Dardanelle pontoon bridge

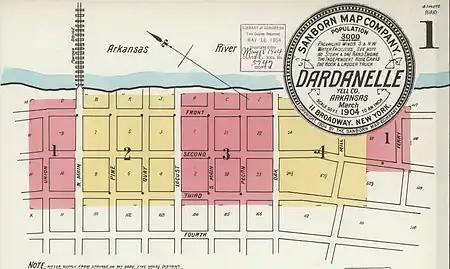
The historic Dardanelle pontoon bridge was reached via Main Street in Dardanelle. Today, the old Main Street is Harrison Street, southeast of Union Street where today's Hwy 7 bridge crosses the Arkansas River. The 1929 bridge that replaced the pontoon bridge was just upstream of the modern bridge. The pontoon bridge crossing was downstream of both.

Held in place with wire cable running to towers running across the river upstream of it, the bridge rose and fell with the river. Near the center, over the main channel of the river—that part of the river that had flowing water when average flows occurred—was the "draw," a moveable section that was swung out, like a gate, to provide passage for steamboats and, at times, heavy masses of driftwood. The entire bridge was flexible and any of the sections could be removed. Removal was frequently a necessity. During high flow and flood periods, the entire structure could be disconnected, swung out, and anchored along the river banks. There were five anchor piers across the river about 100 yards upstream of the bridge and were built in the shape of a pyramid, with a sharp edge turned to the current, and heavily ballasted with rock. The tallest rose nearly 30 feet above the average water level. The bridge was connected to the piers by steel cables, each pier anchoring several bridge sections. A small stern-wheel steamboat was kept in commission to handle the structure and, in conjunction with a barge, serve as a freight and passenger ferry when the bridge was "out."